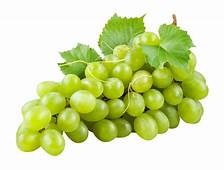
Label: grape